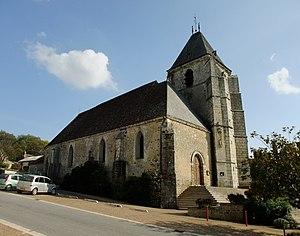
Cet article recense les monuments historiques de l'arrondissement de Mortagne-au-Perche, dans l'Orne, en France.
Nocé est une ancienne commune française, située dans le département de l'Orne en région Normandie, devenue le 1ᵉʳ janvier 2016 une commune déléguée au sein de la commune nouvelle de Perche-en-Nocé.
L'église Saint-Martin est une église catholique située à Nocé, en France.